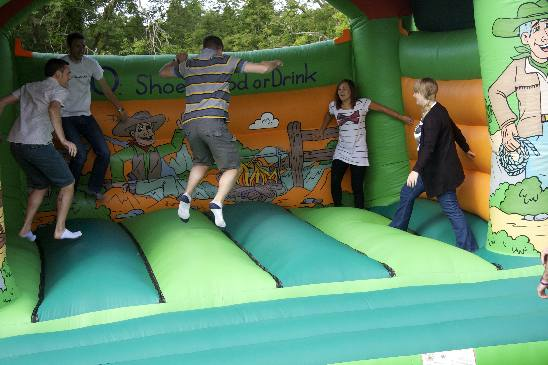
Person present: Yes